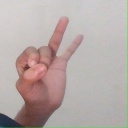
अक्षर: ण